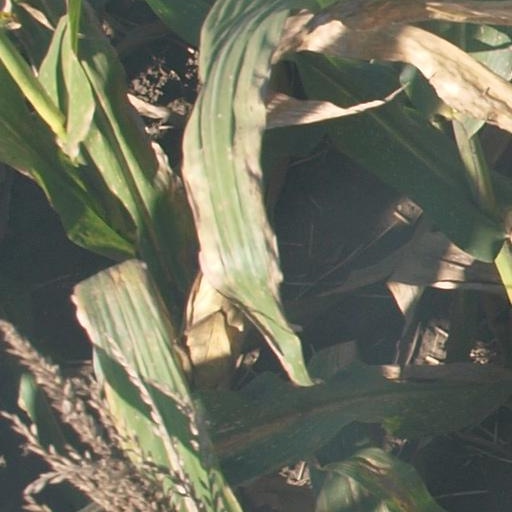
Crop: maize; corn